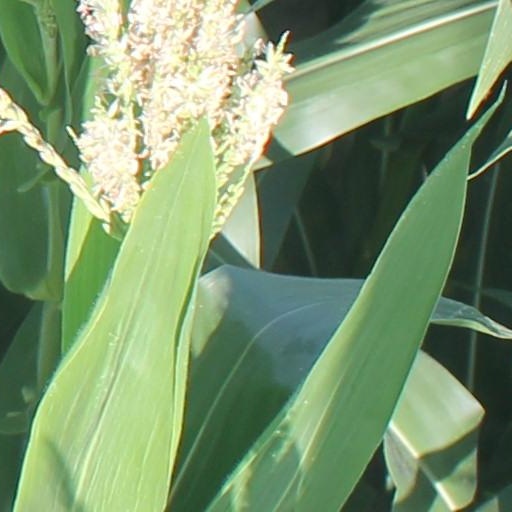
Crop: maize; corn